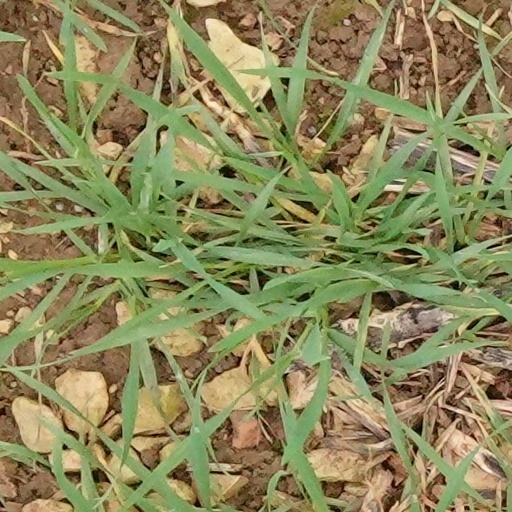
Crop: wheat